Jahez (TV series)

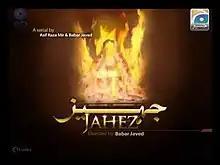
Title card

Jahez is a 2012 Pakistani social drama television serial directed by Babar Javed, written by Amna Mufti and produced by A&B Entertainment. The drama stars Hina Dilpazeer, Abid Ali and Faysal Qureshi in lead roles, and was first aired on 9 February 2012 on Geo Entertainment.